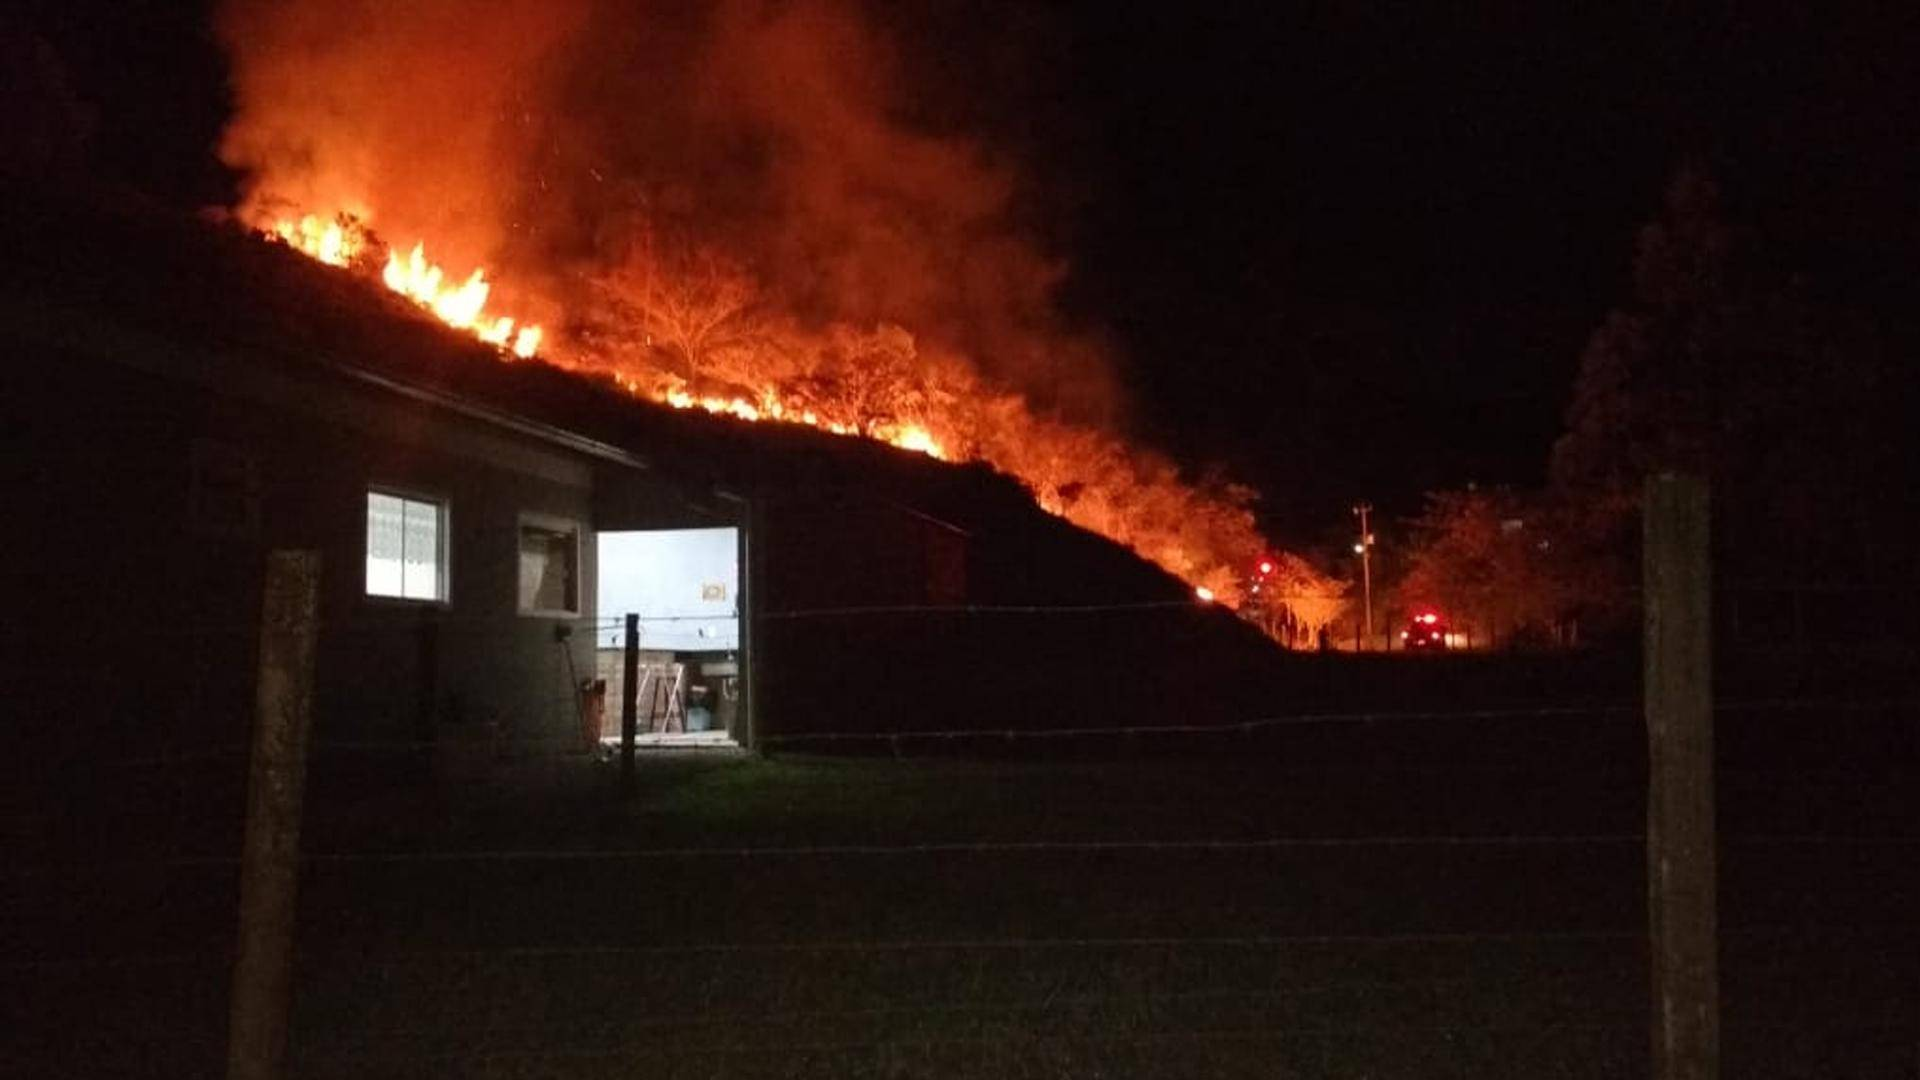
Fire: yes
Smoke: yes